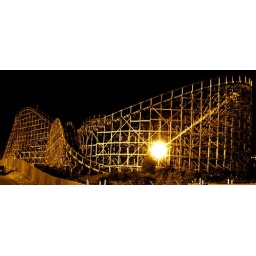
old rickety wooden job in hershey, the home of chocolate in the US